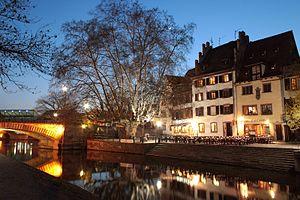
Strasbourg est une commune française située dans le département du Bas-Rhin. Préfecture du département, elle est également, depuis le 1ᵉʳ janvier 2016, le chef-lieu de la région Grand Est. Capitale de la région historique d'Alsace, la ville est bordée par le Rhin et frontalière avec l'Allemagne.